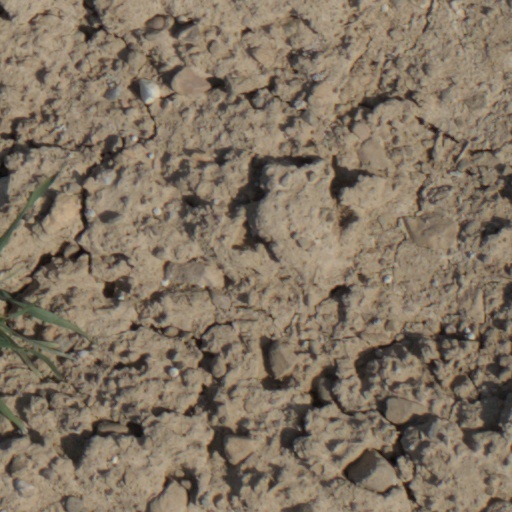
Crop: wheat